KRISS Vector

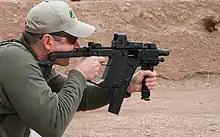

In the spring of 2007, TDI announced their development of a new submachine gun. It was an experimental weapon under advanced stages of development at that time.